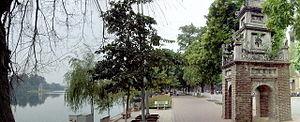
Lac Hoan Kiem, Ha Noi